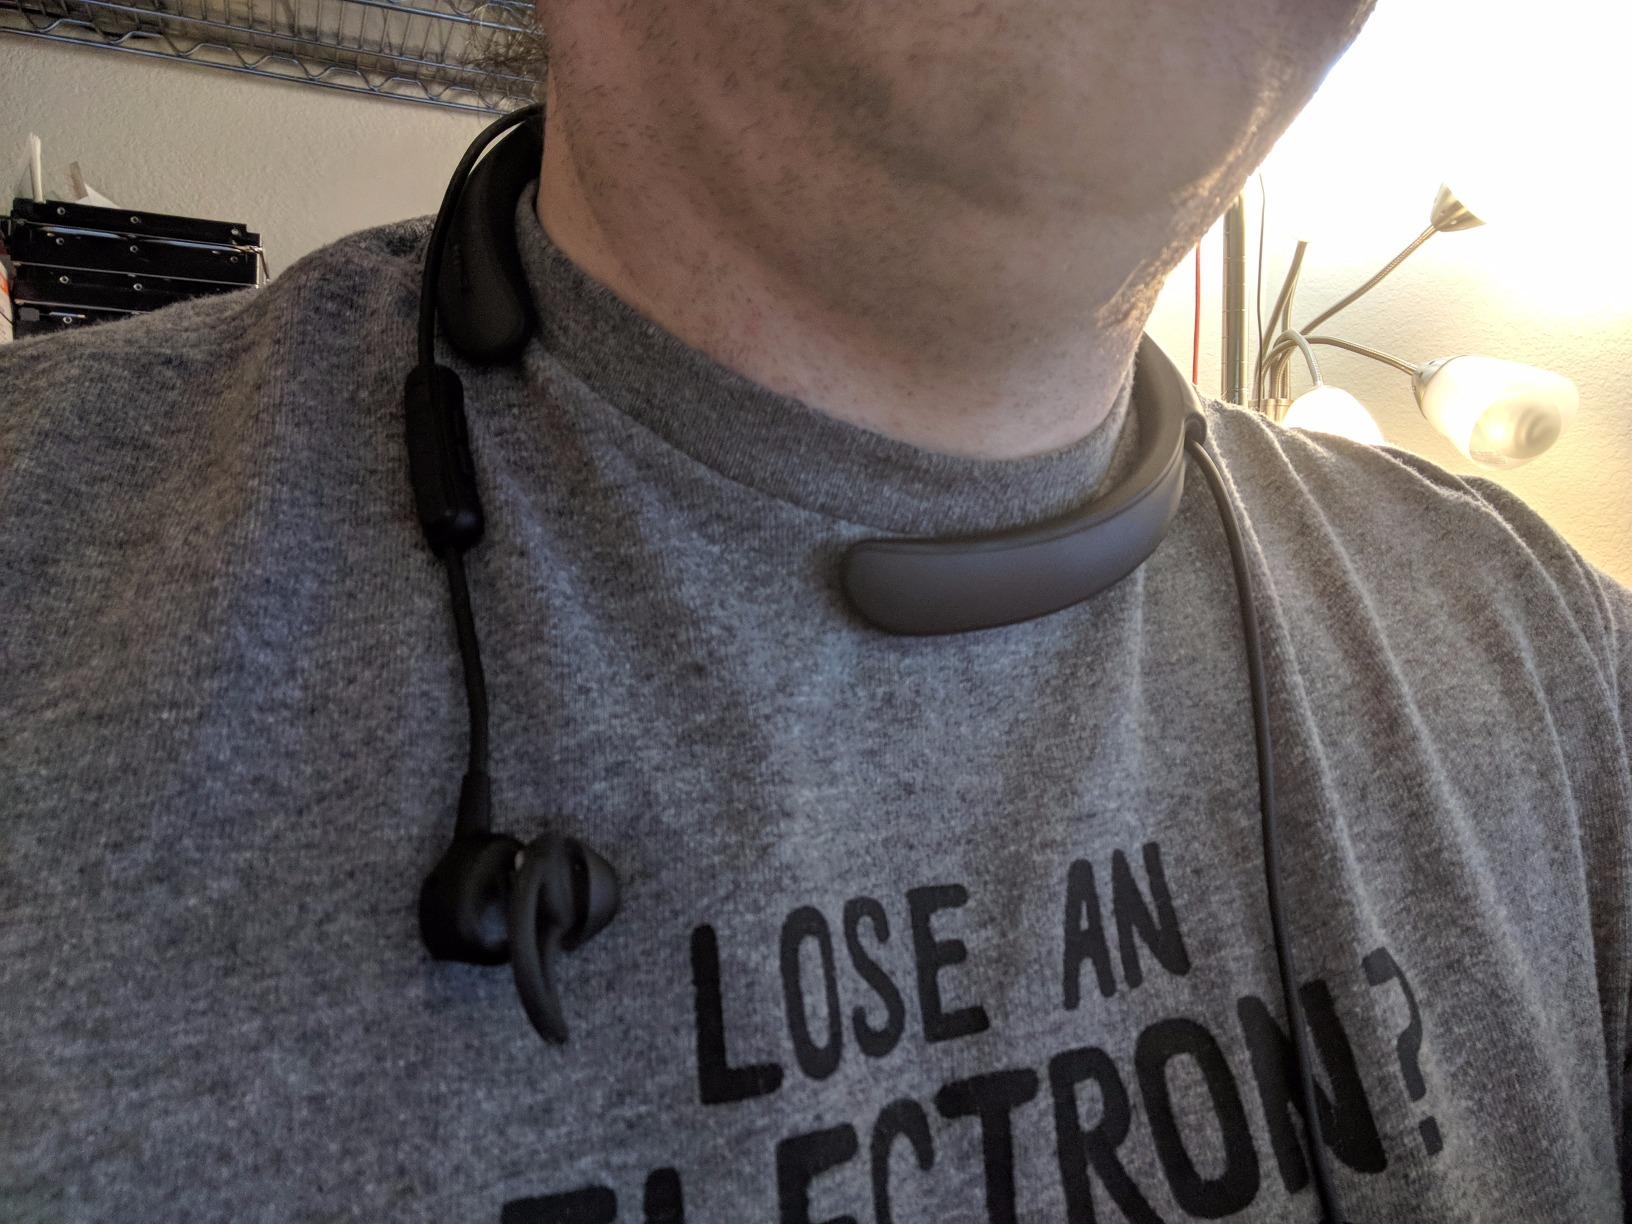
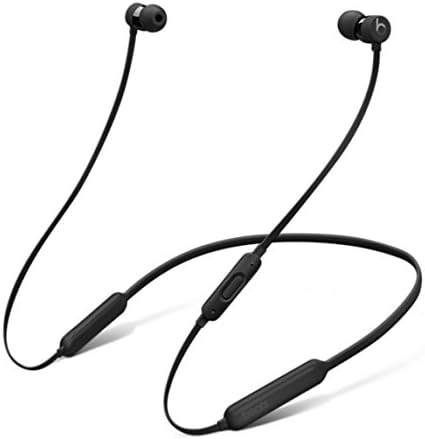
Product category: headphones
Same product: no